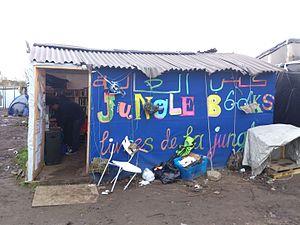
La « jungle de Calais », dont l'appellation officielle est « la Lande », est une expression désignant les camps de migrants et de réfugiés installés à partir du début des années 2000 à Calais, Coquelles et Sangatte, aux abords de l'entrée française du tunnel sous la Manche et de la zone portuaire de Calais. Plusieurs fois démantelés par les forces de l'ordre, ces camps de fortune voient leur population fortement grossir à la suite de la fermeture du centre de Sangatte en 2002 et de la crise migratoire des années 2010.